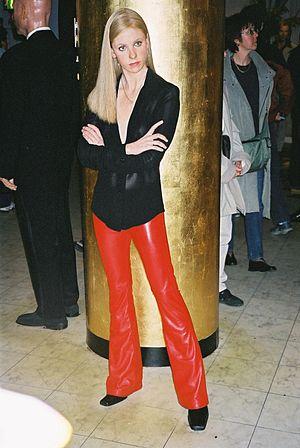
Statue de cire de Sarah Michelle Gellar au musée de Mme Thussaud à Londres.
Sarah Michelle Gellar, née le 14 avril 1977 à New York, est une actrice, productrice et entrepreneuse américaine.